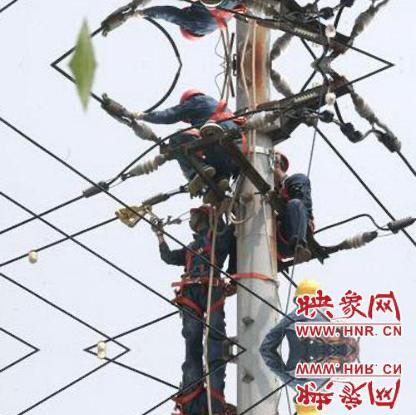
Objects in the image:
label: helmet
label: helmet
label: helmet